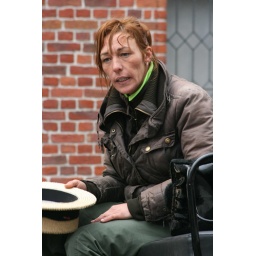
Has now hit Bruges. Donations in a hat please to all horse and cart drivers.